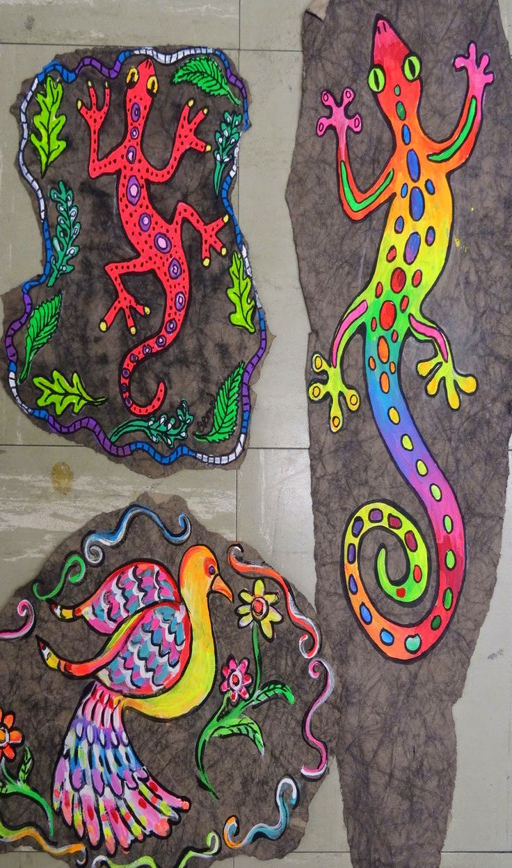
there 's a dragon in my art room : paintings !